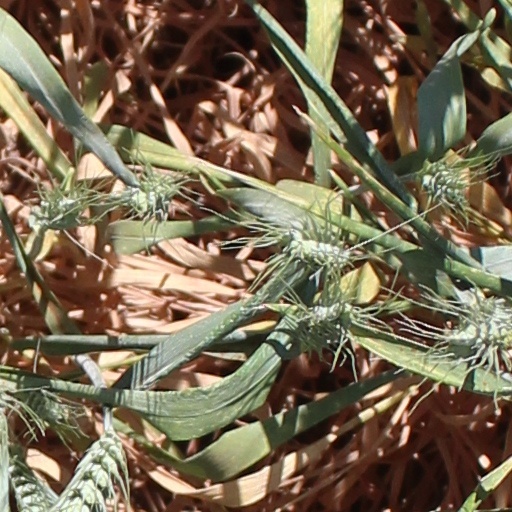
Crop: wheat